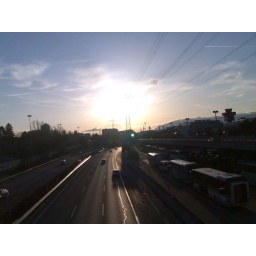
Looking over the bridge onto the road at Geneva airport.